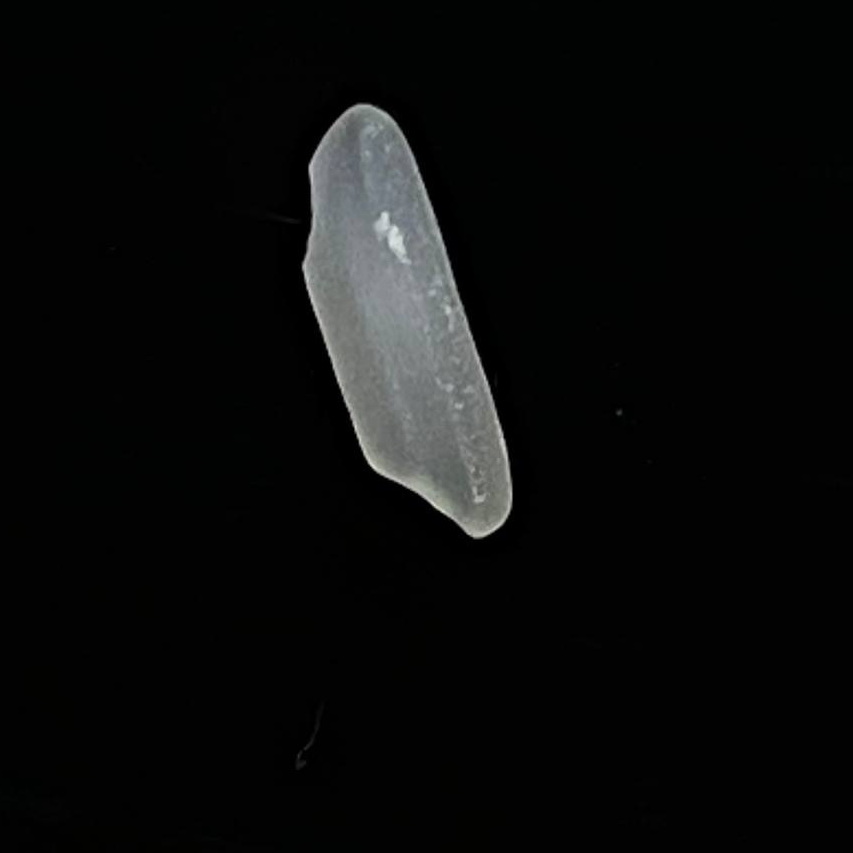
Rice variety: Shampakatari